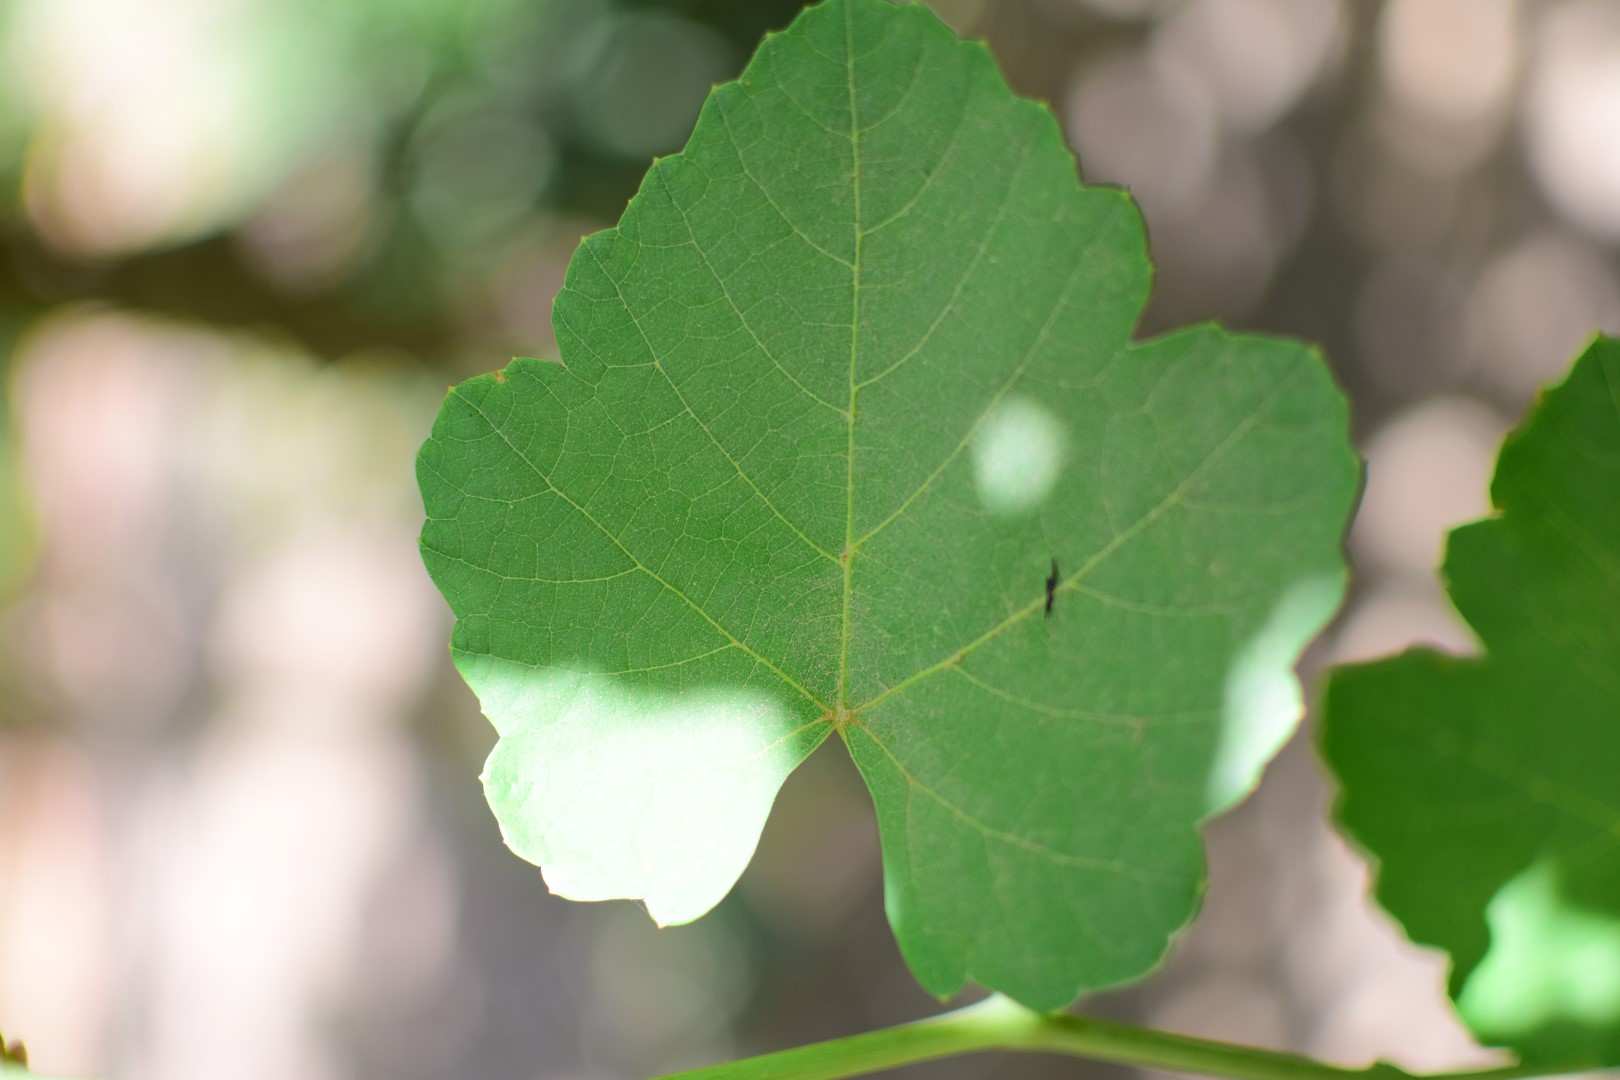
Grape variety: Shdah